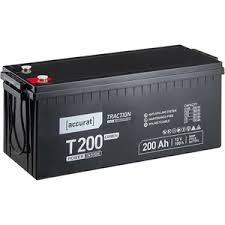
Waste category: battery